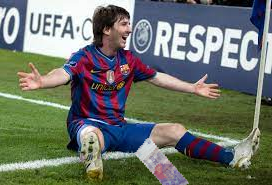
Denominación: 100